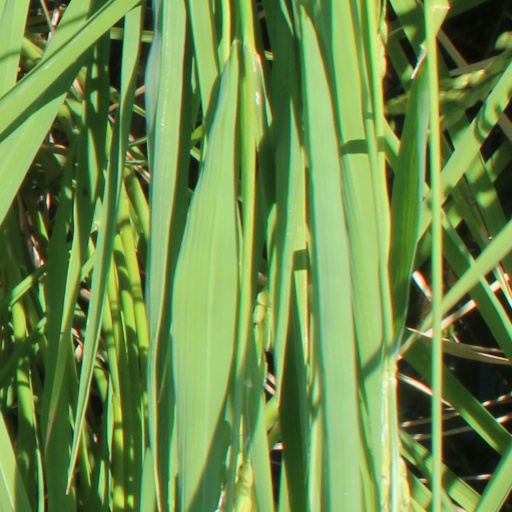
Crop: rice